34th Infantry Division (Wehrmacht)

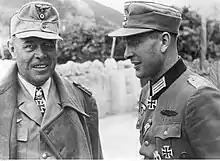
Marshal Albert Kesselring (left) and the commander of the 253rd Infantry Regiment and future divisional commander, Colonel Ferdinand Hippel, on the Italian Front, September 1944.

The 34th Infantry Division was formed between 1935 and 36 during the rapid expansion of the army following the withdrawal from the Treaty of Versailles. The division was setup within Wehrkreis XII and based in Heidelberg. When recruiting originally, the division was mostly made up of men from the area of the Rhineland and Hesse. After mobilisation just before the Invasion of Poland, the division was based in Trier and on both sides of Saarlautern. While being based in the area, the division was assigned to defence group of the Westwall.